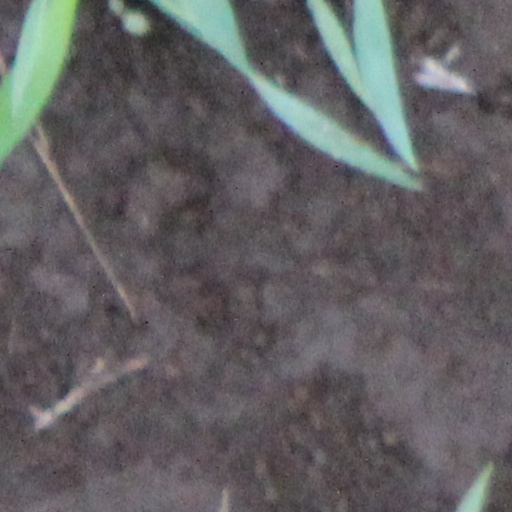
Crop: wheat